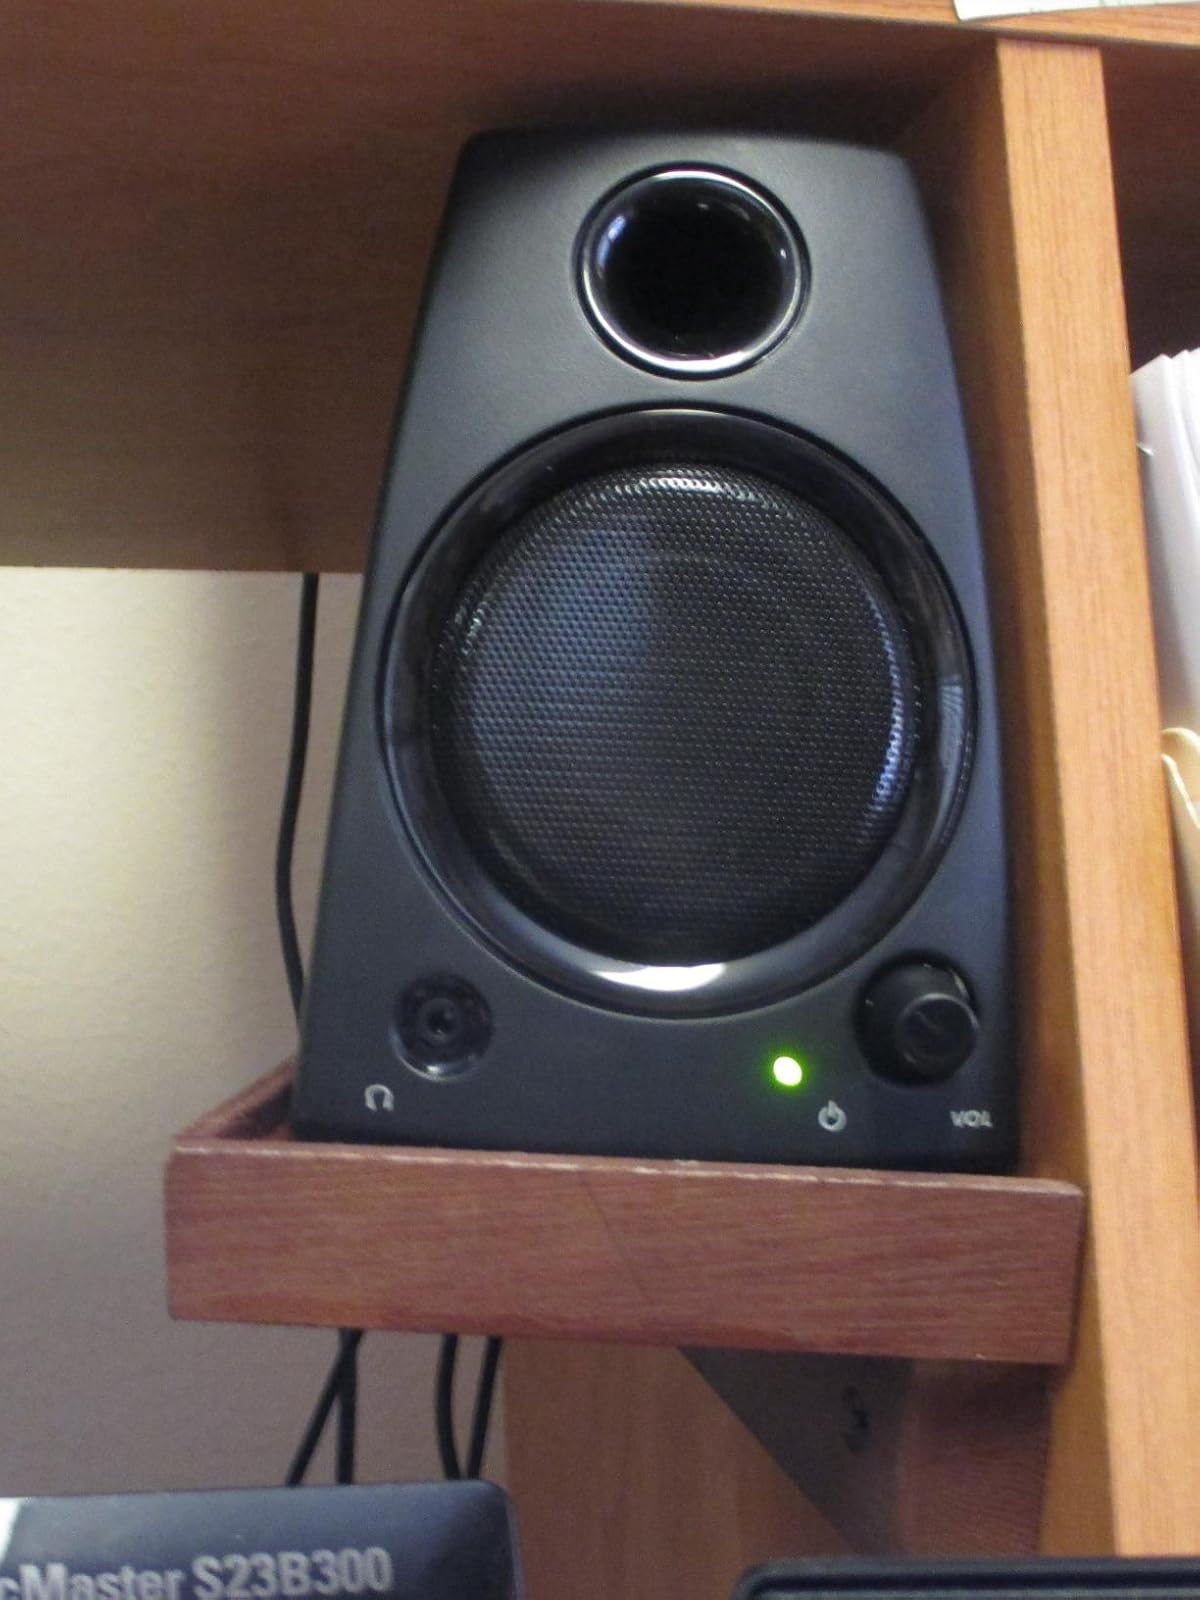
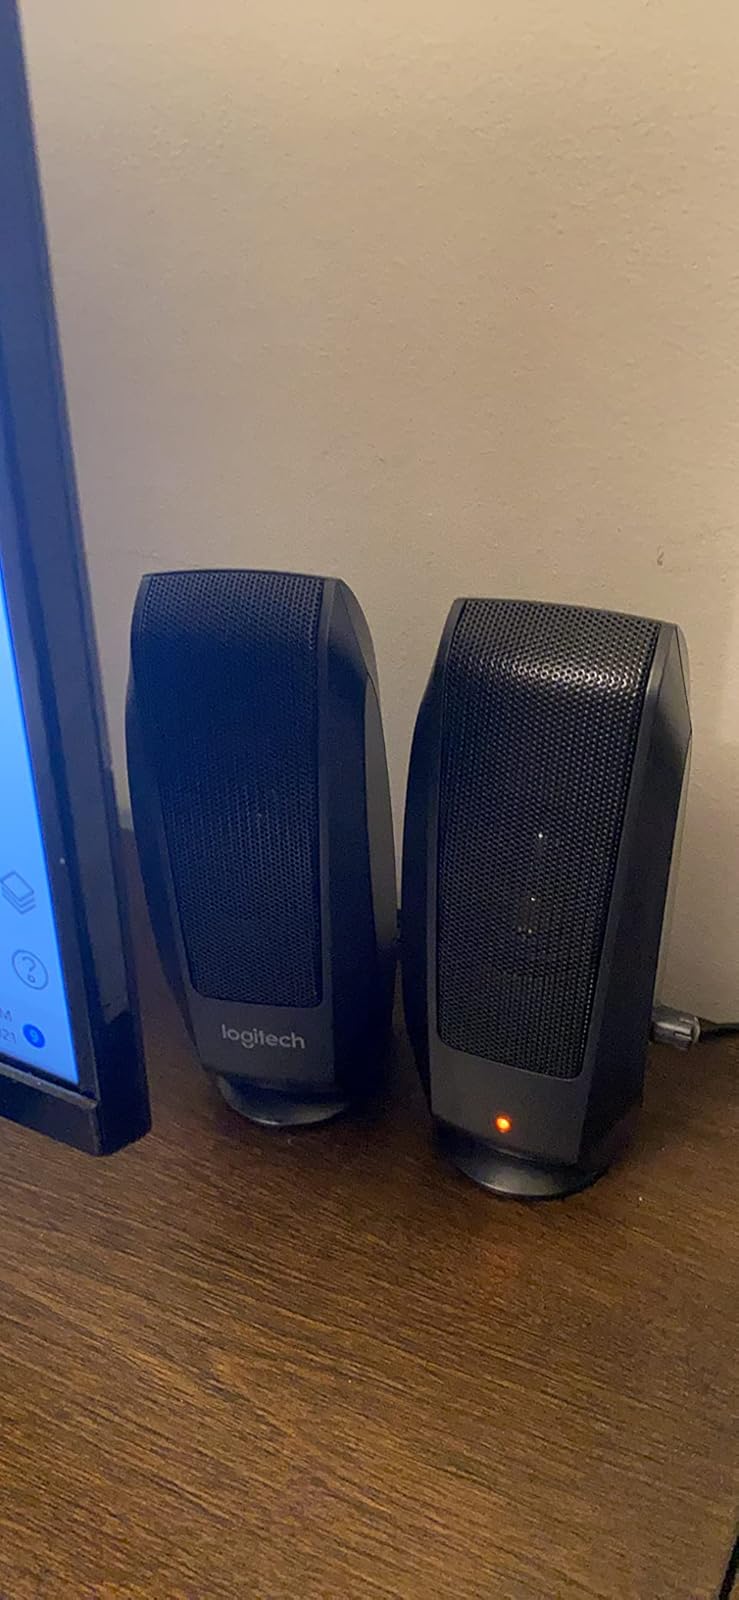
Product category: speaker
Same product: no